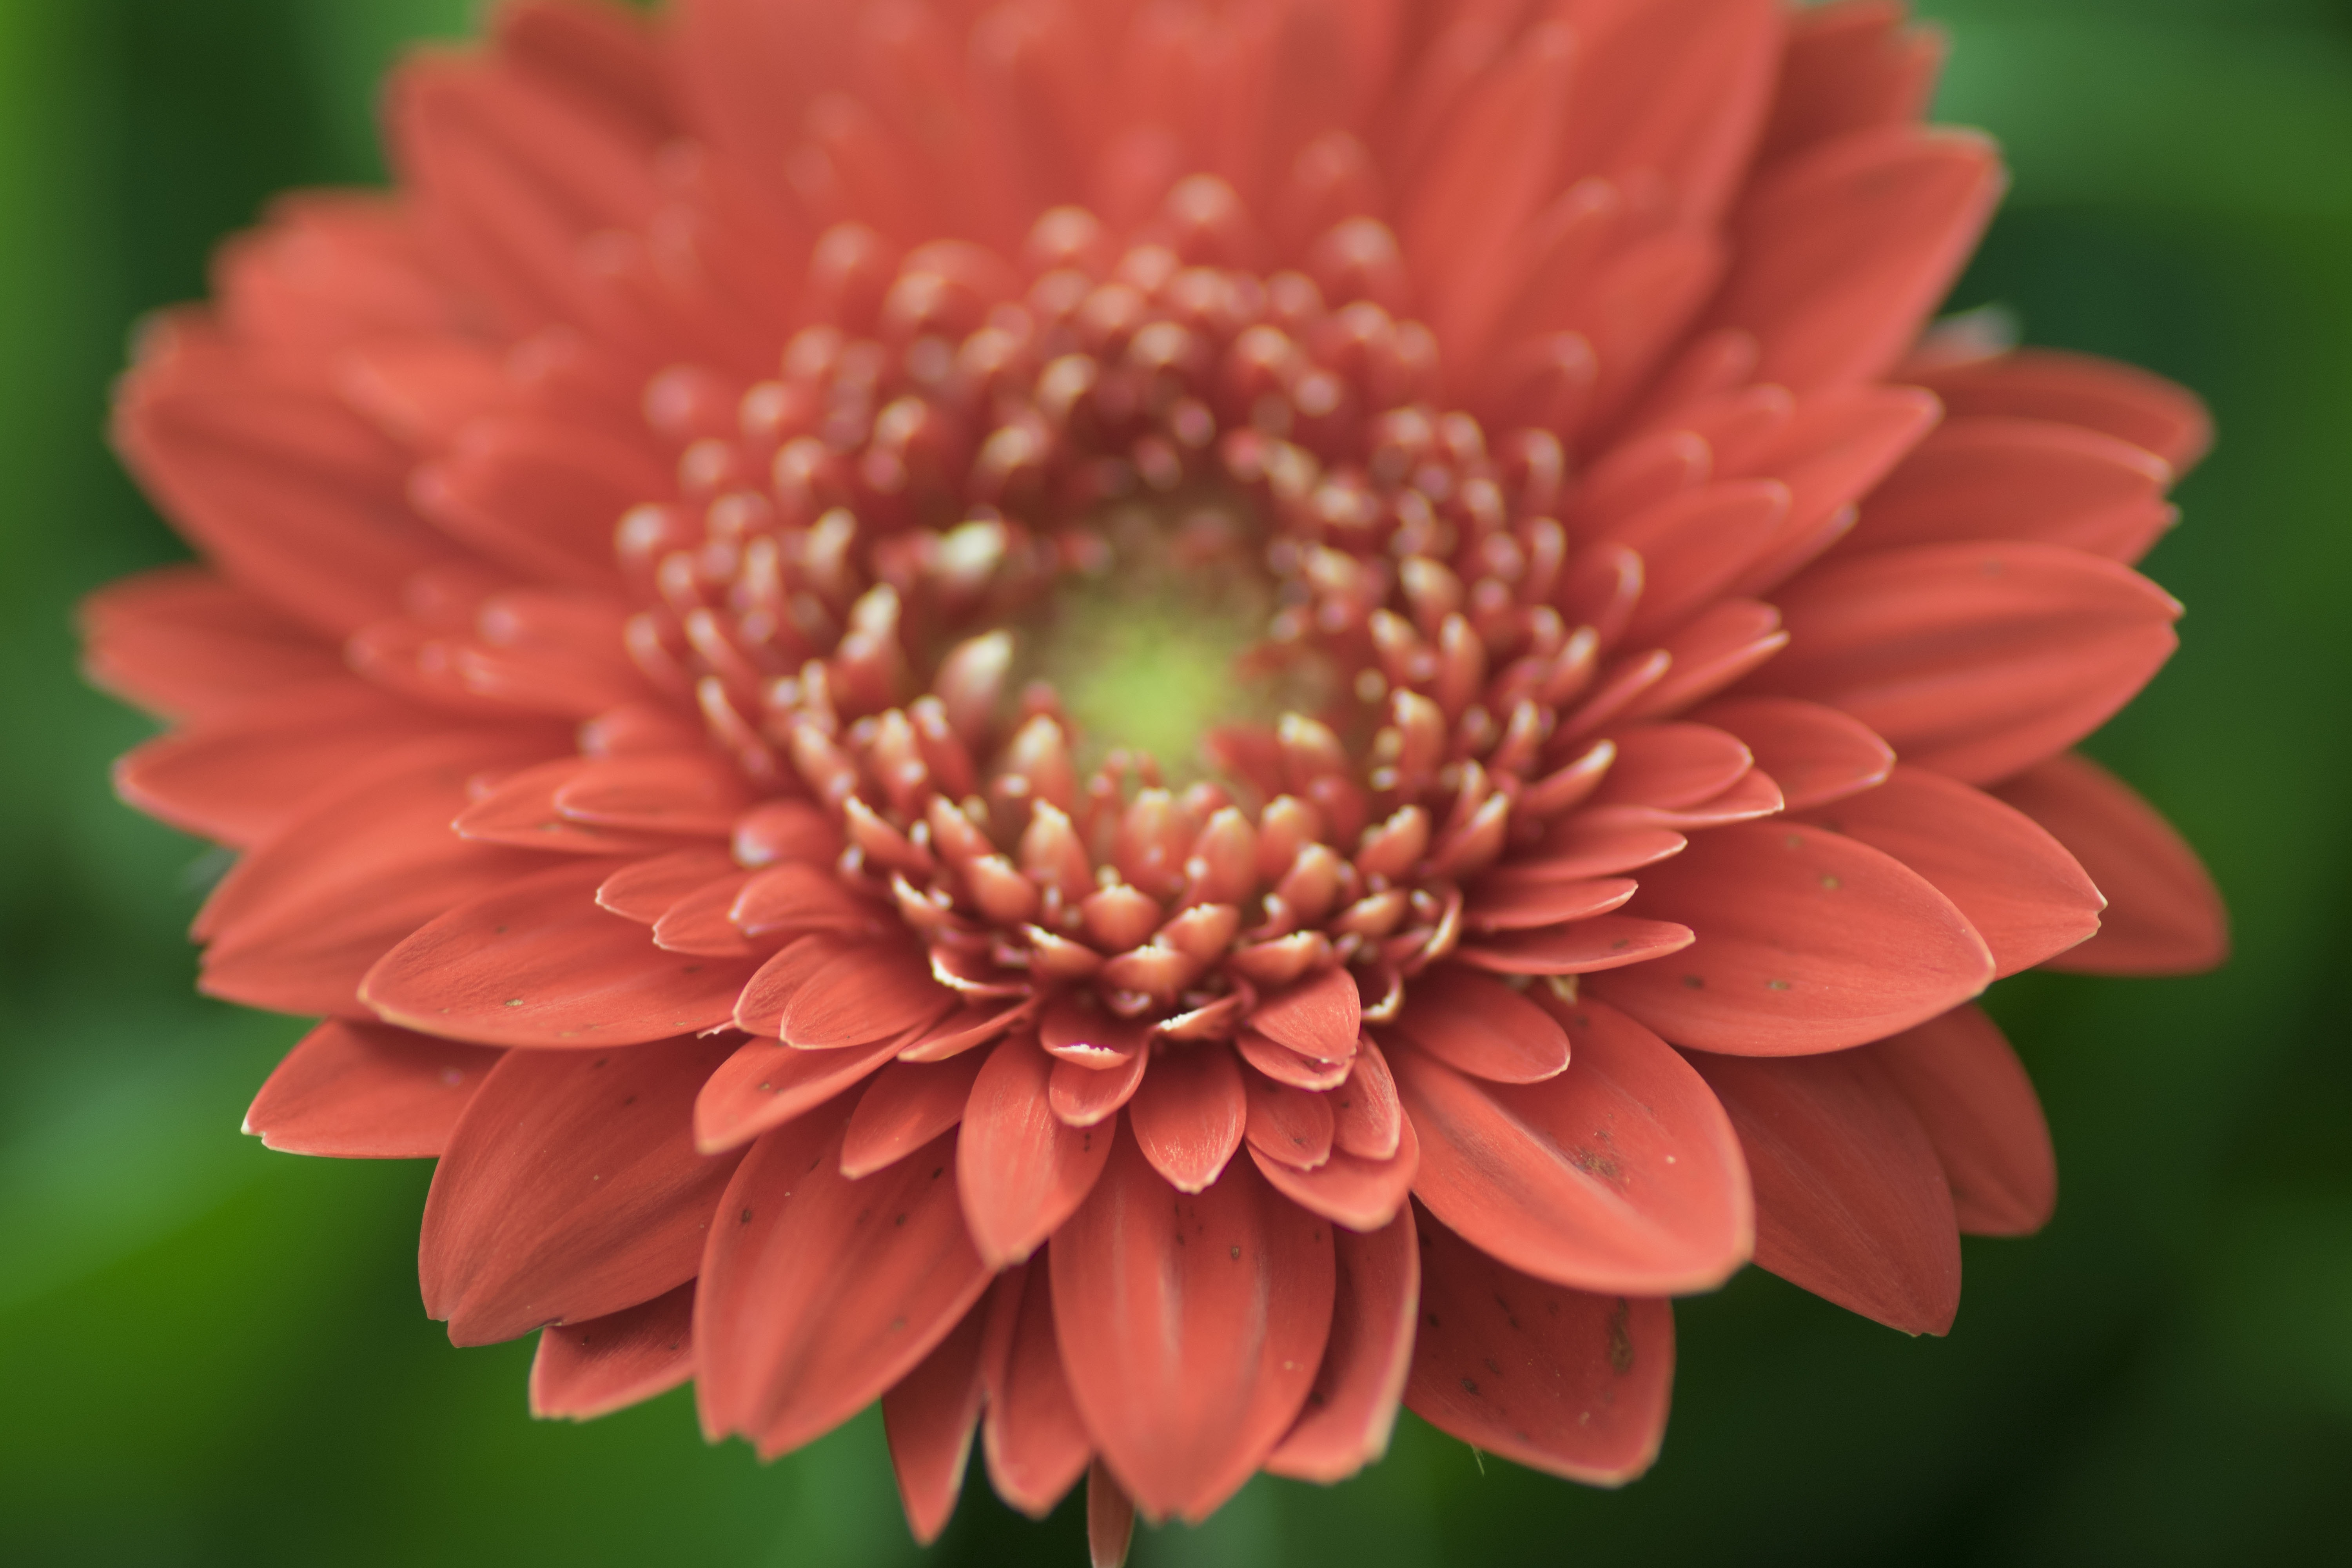
nature, plant, flower, petal, summer, daisy, green, red, garden, close, flora, flowers, close up, red flower, gerbera, macro photography, flowering plant, daisy family, annual plant, plant stem, land plant